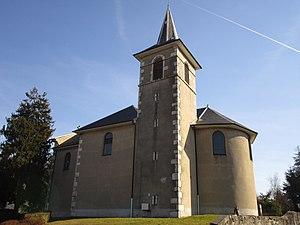
L’église Saint-Étienne de La Ravoire le 25 février 2017.
La Ravoire est une commune française située dans le département de la Savoie, en région Auvergne-Rhône-Alpes. Elle est membre du Grand Chambéry.